Waddar

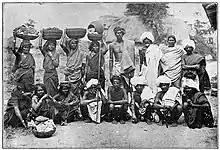
Group of Waddars with construction equipment, taken for Edgar Thurston's "Castes and Tribes of Southern India" in 1909

Waddar is a caste of Hinduism in India. Waddar, sometimes called Vodra, Odde, or Boyi, is a community from the Deccan Plateau whose traditional occupation is construction. Their major concentration is in Maharashtra, but there are also populations in northern Karnataka, Telangana & Andhra Pradesh.